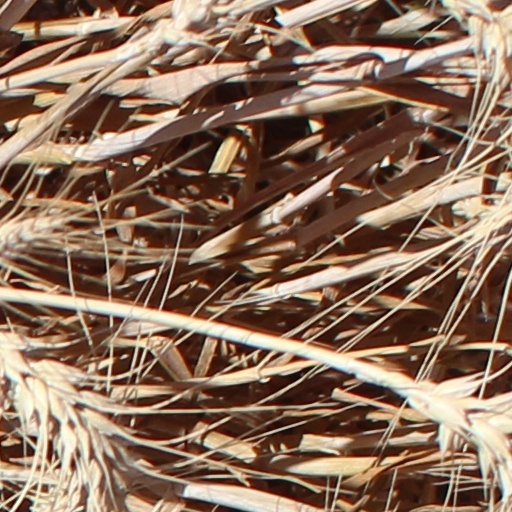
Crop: wheat